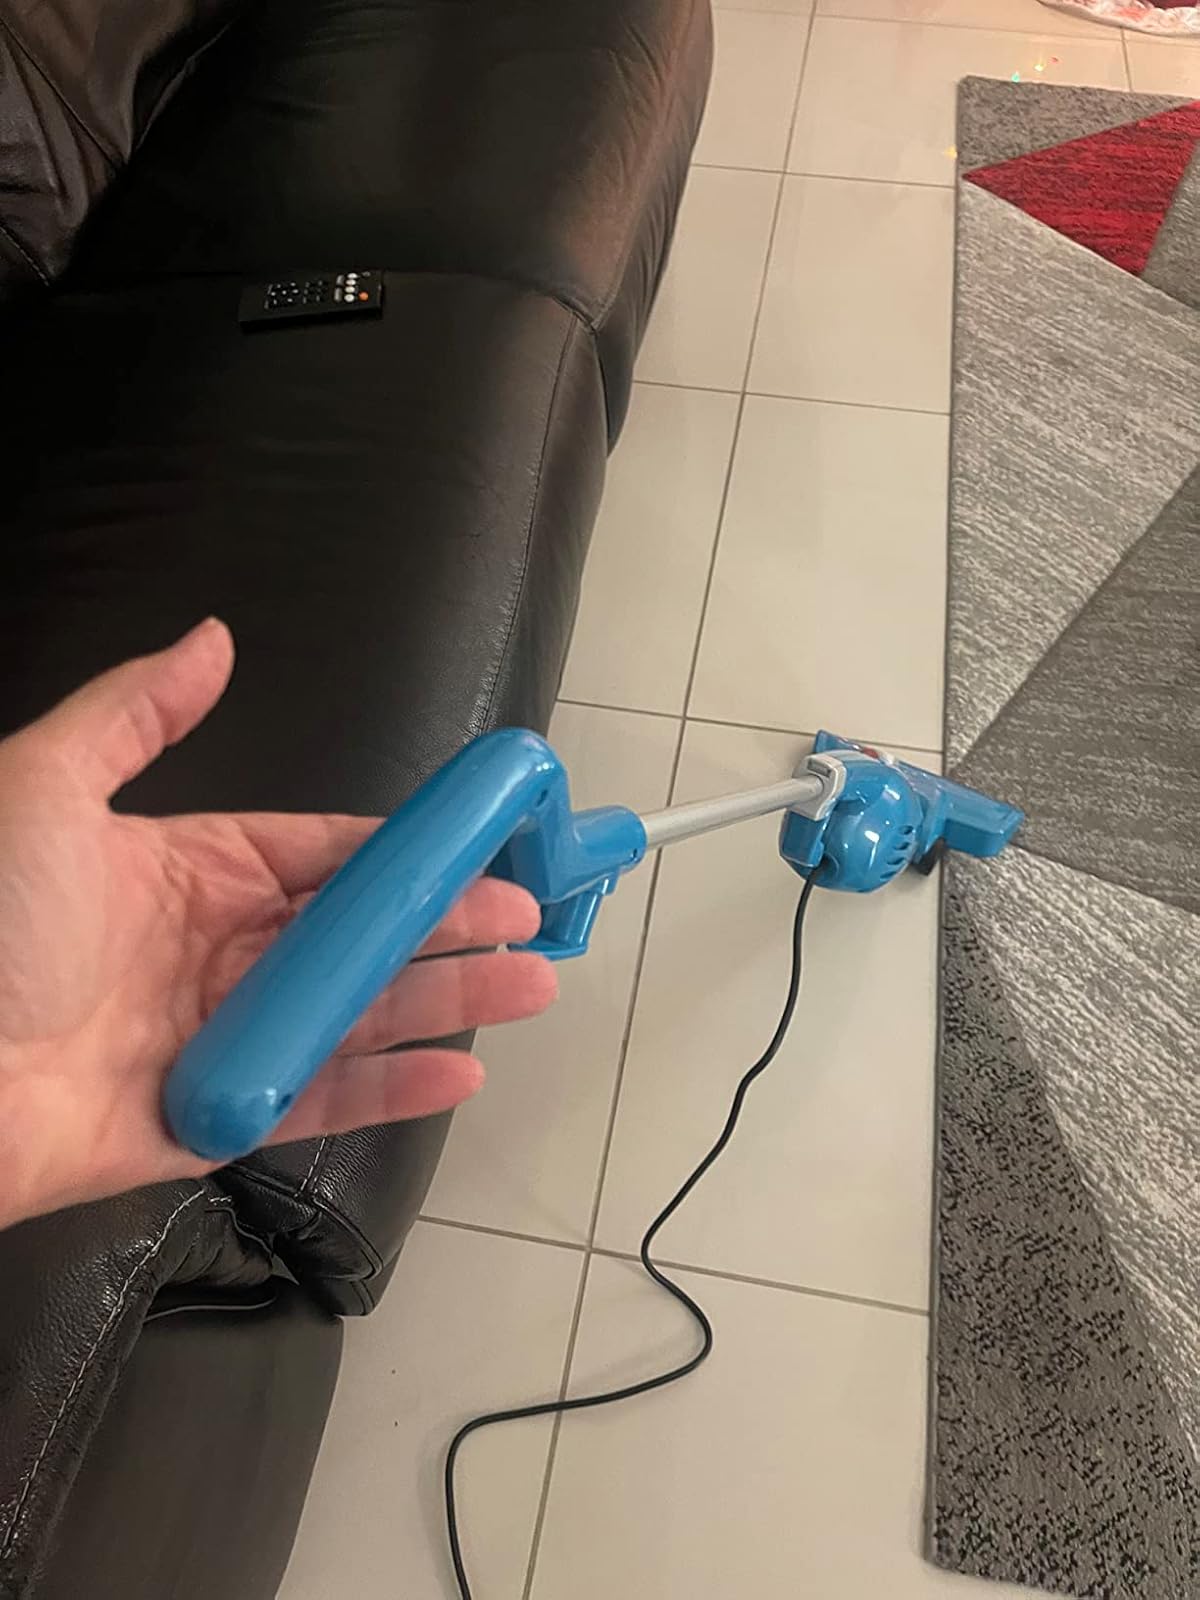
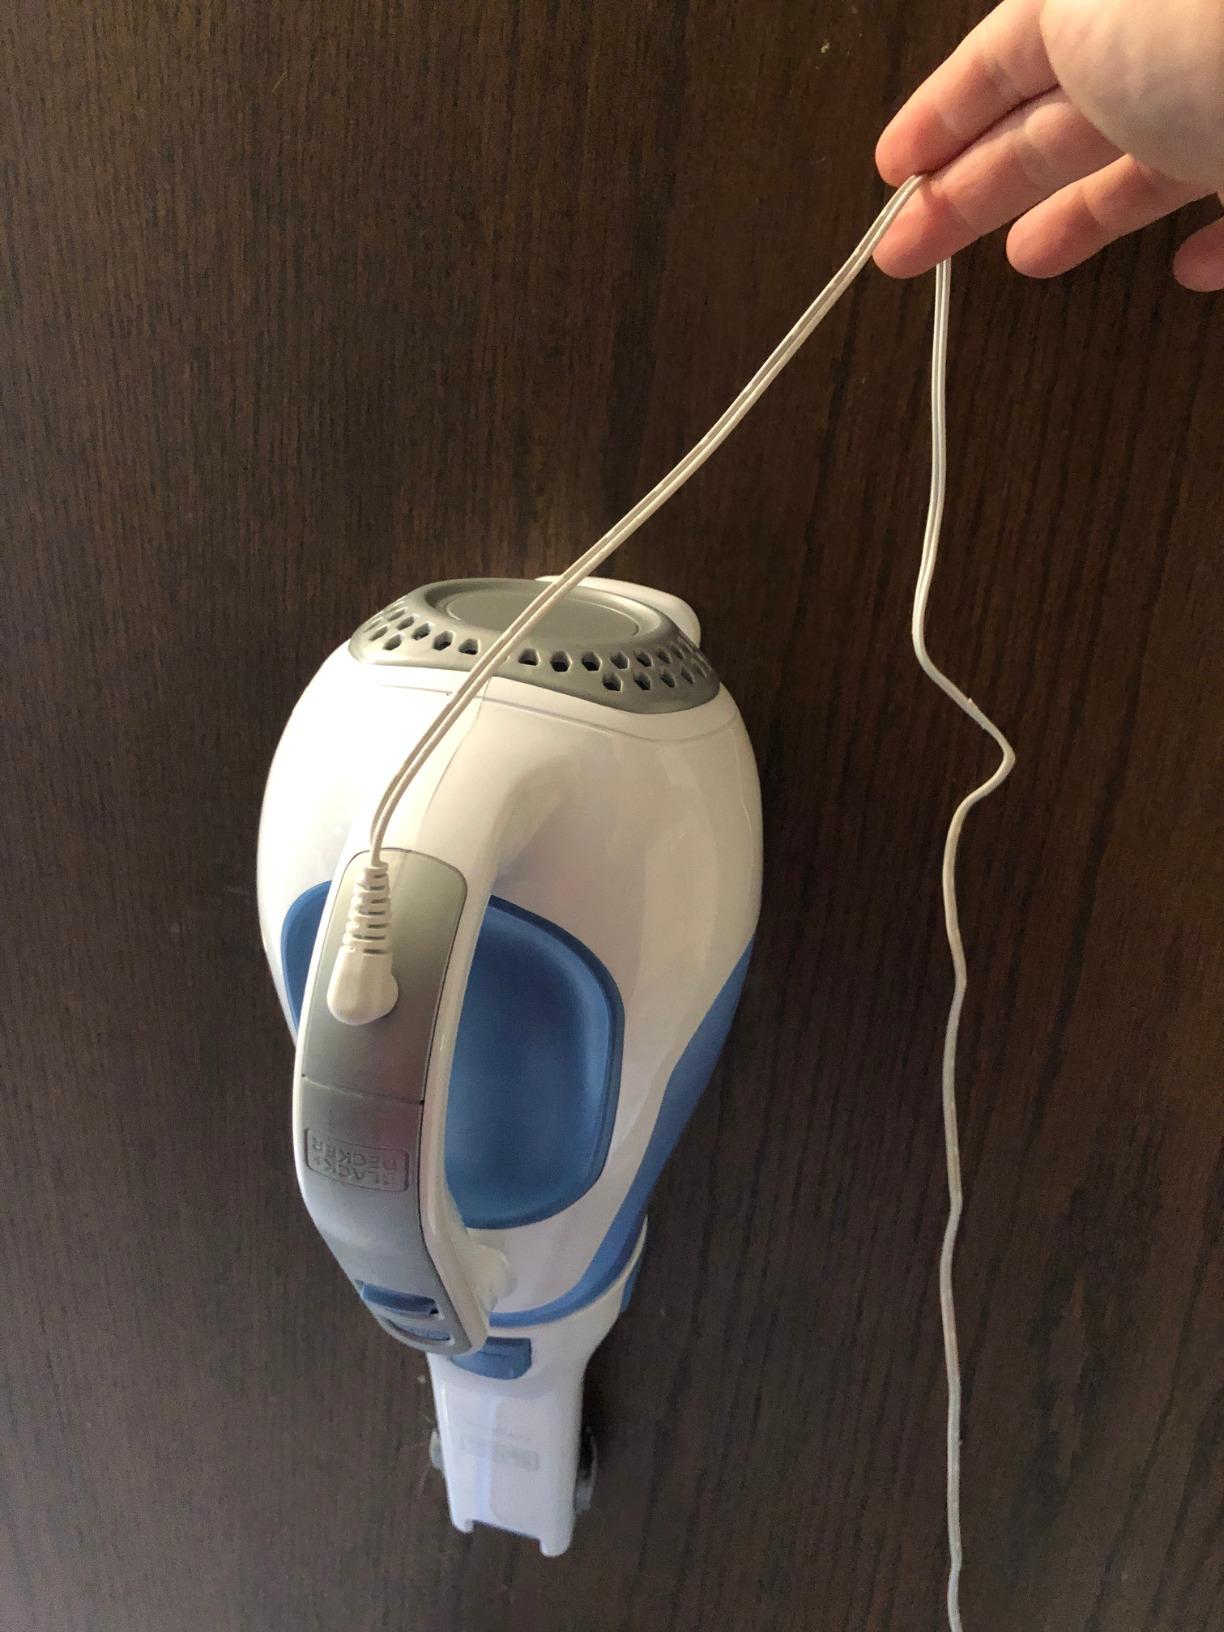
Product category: items_vacuum
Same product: no